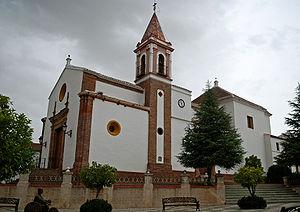
Las Navas de la Concepción est une commune située dans la province de Séville de la communauté autonome d’Andalousie en Espagne.